Battle of Tornavento

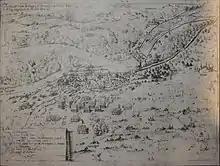
The battle of Tornavento in a seventeenth-century graphic representation

The Battle of Tornavento was fought in Northwest Italy on 22 June 1636, during the Thirty Years' War.